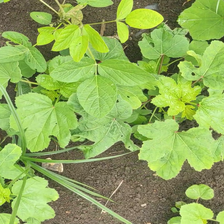
Weed species: Little_Mallow(Malva parviflora)